Describe the emotion expressed in this image:  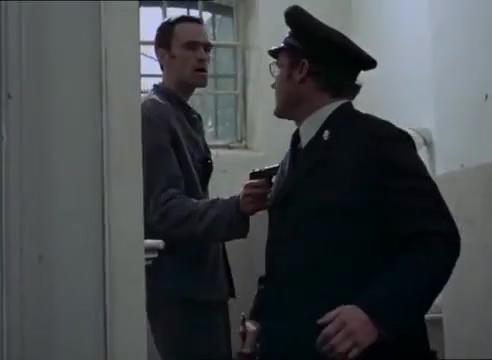
This person displays Pain, valence and arousal with low intensity.